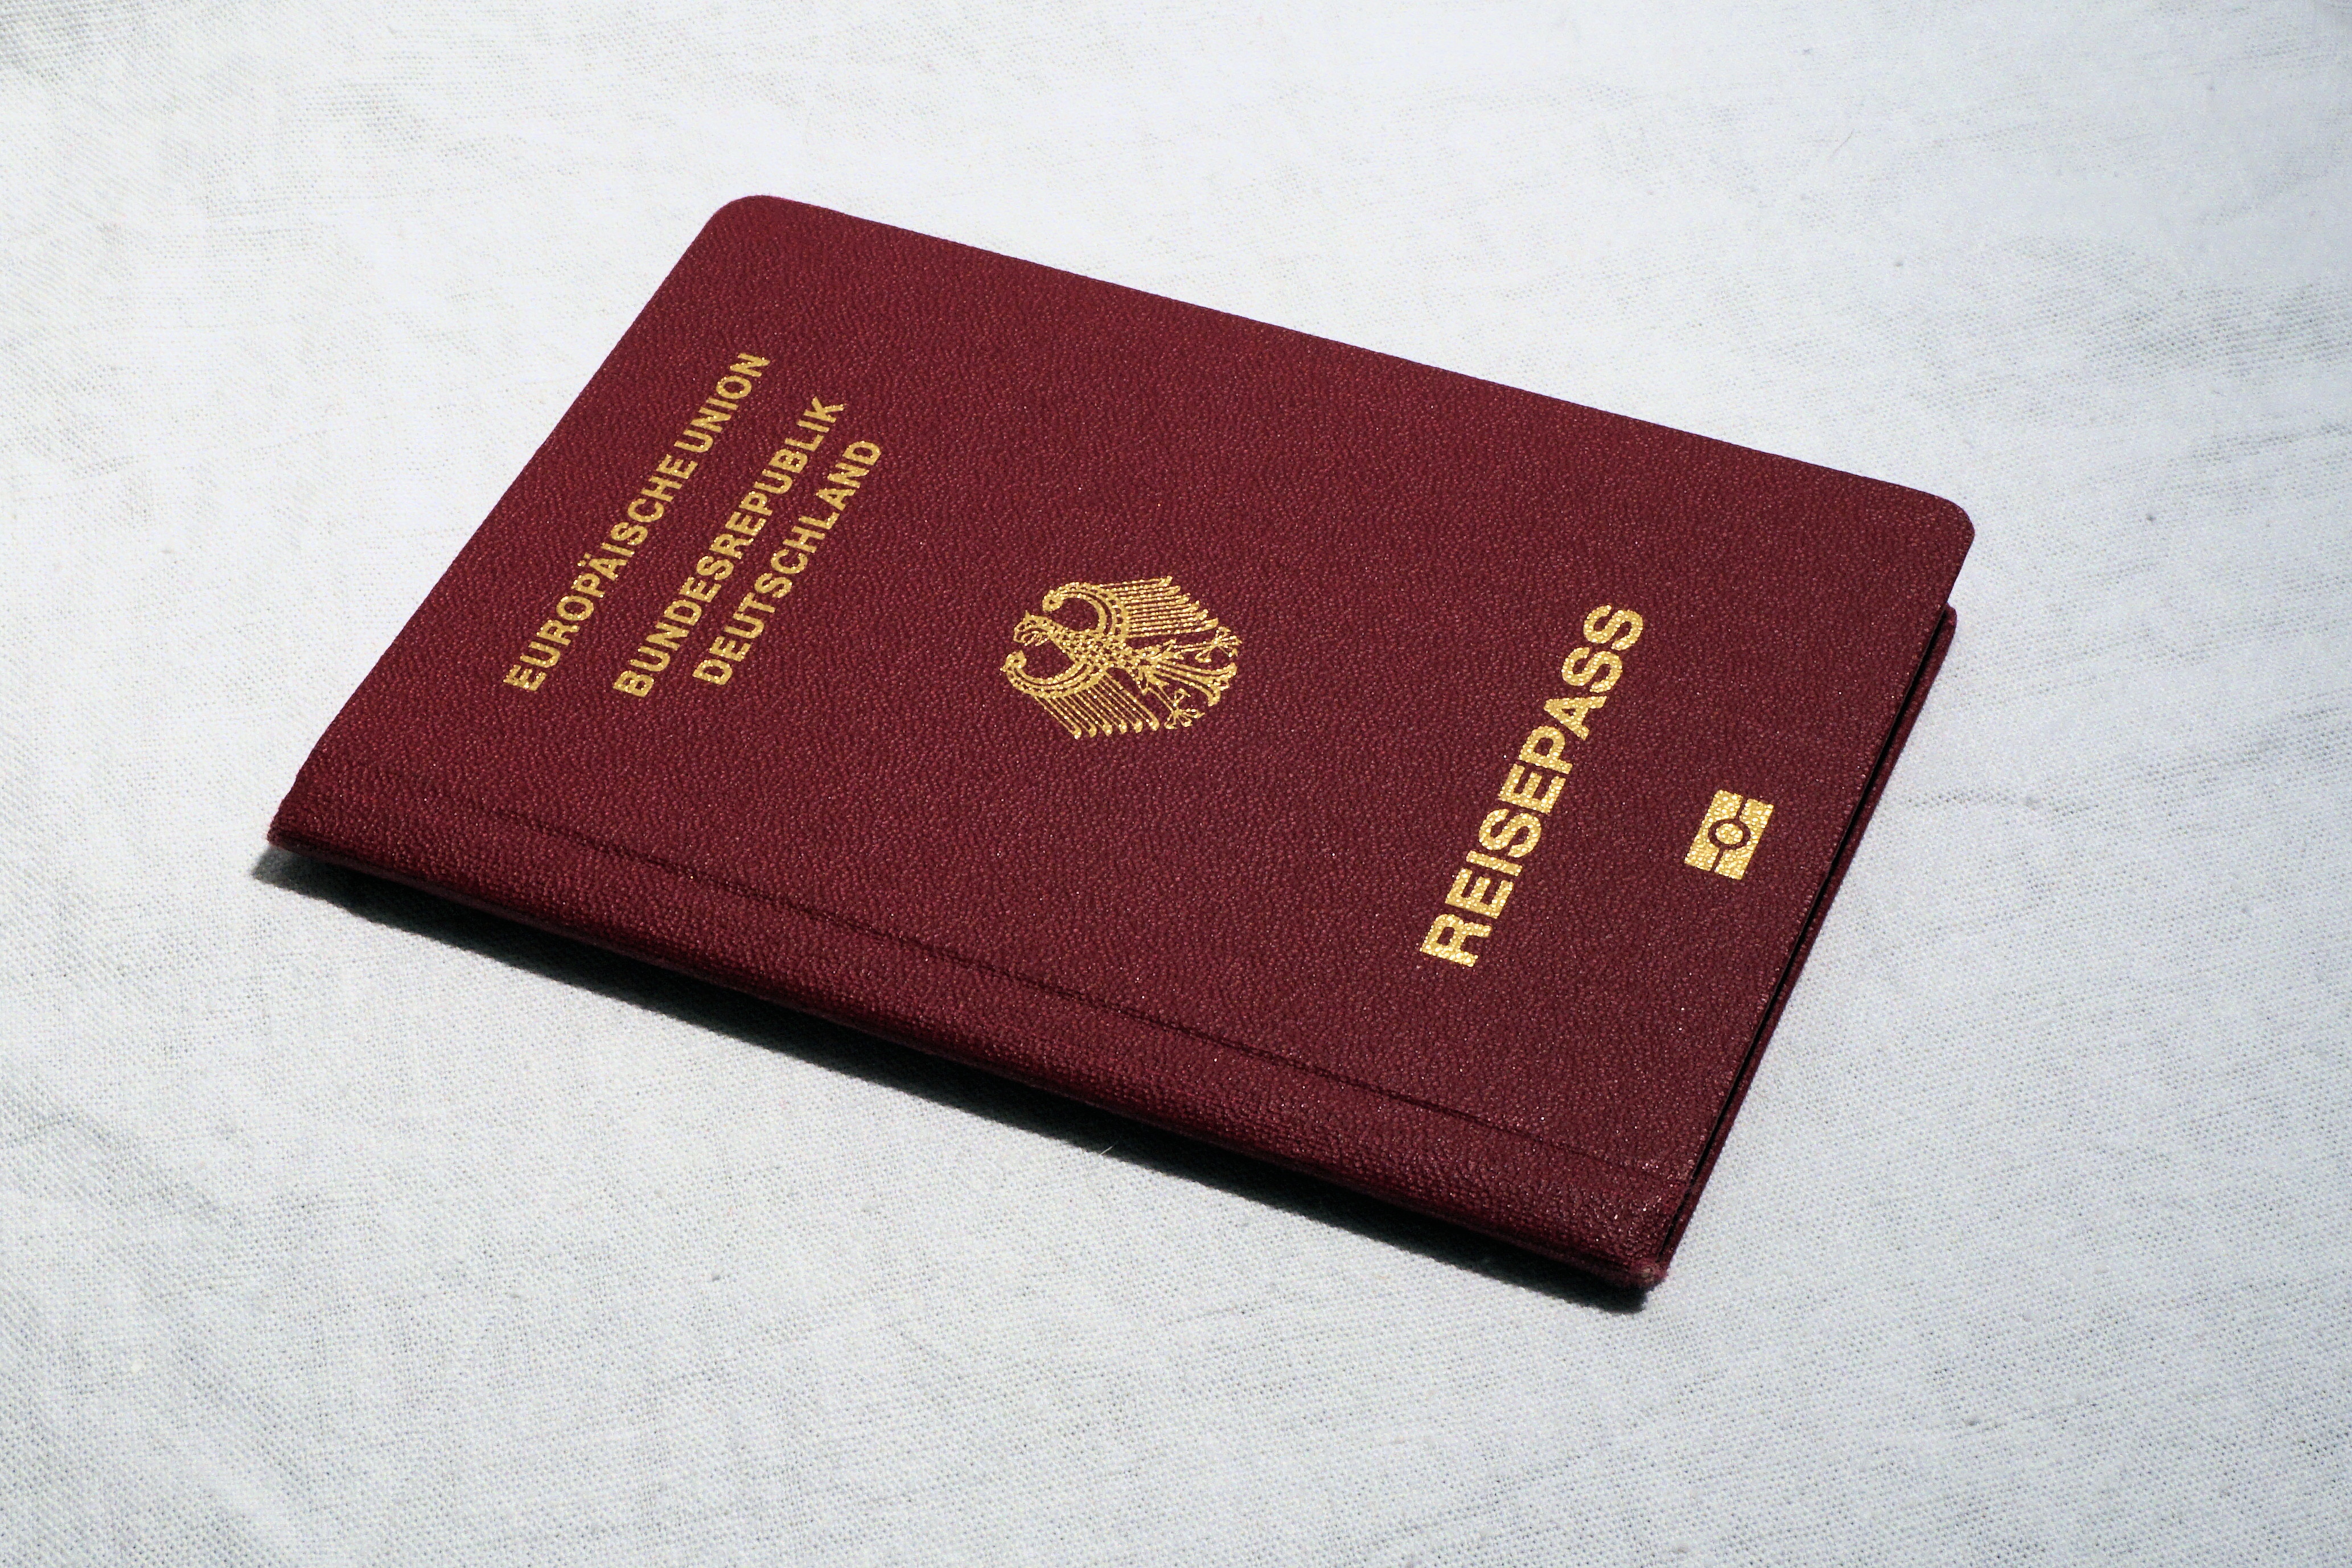
leather, travel, label, brand, document, pass, passport, go away, id, travel document, identity card, identity document